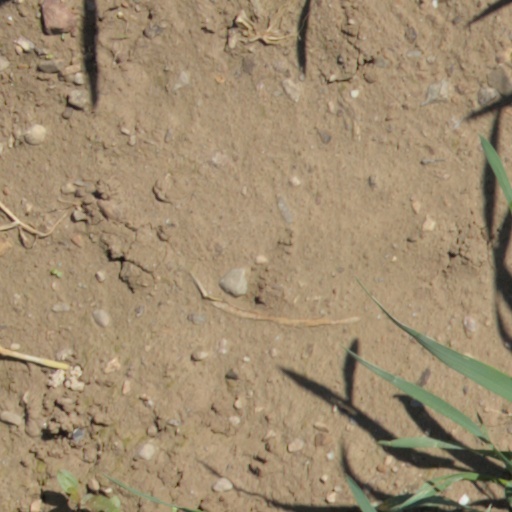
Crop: wheat